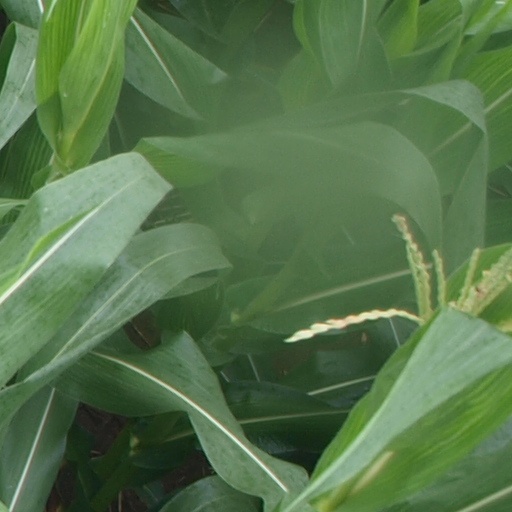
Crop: maize; corn